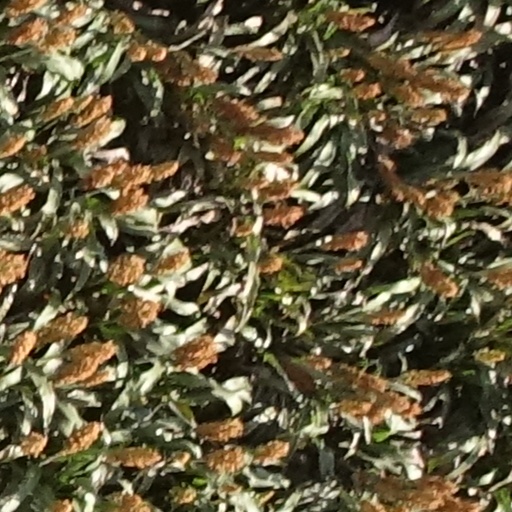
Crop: sorghum